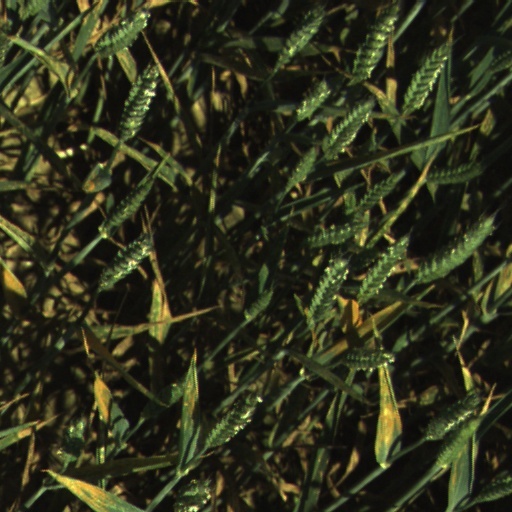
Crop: wheat